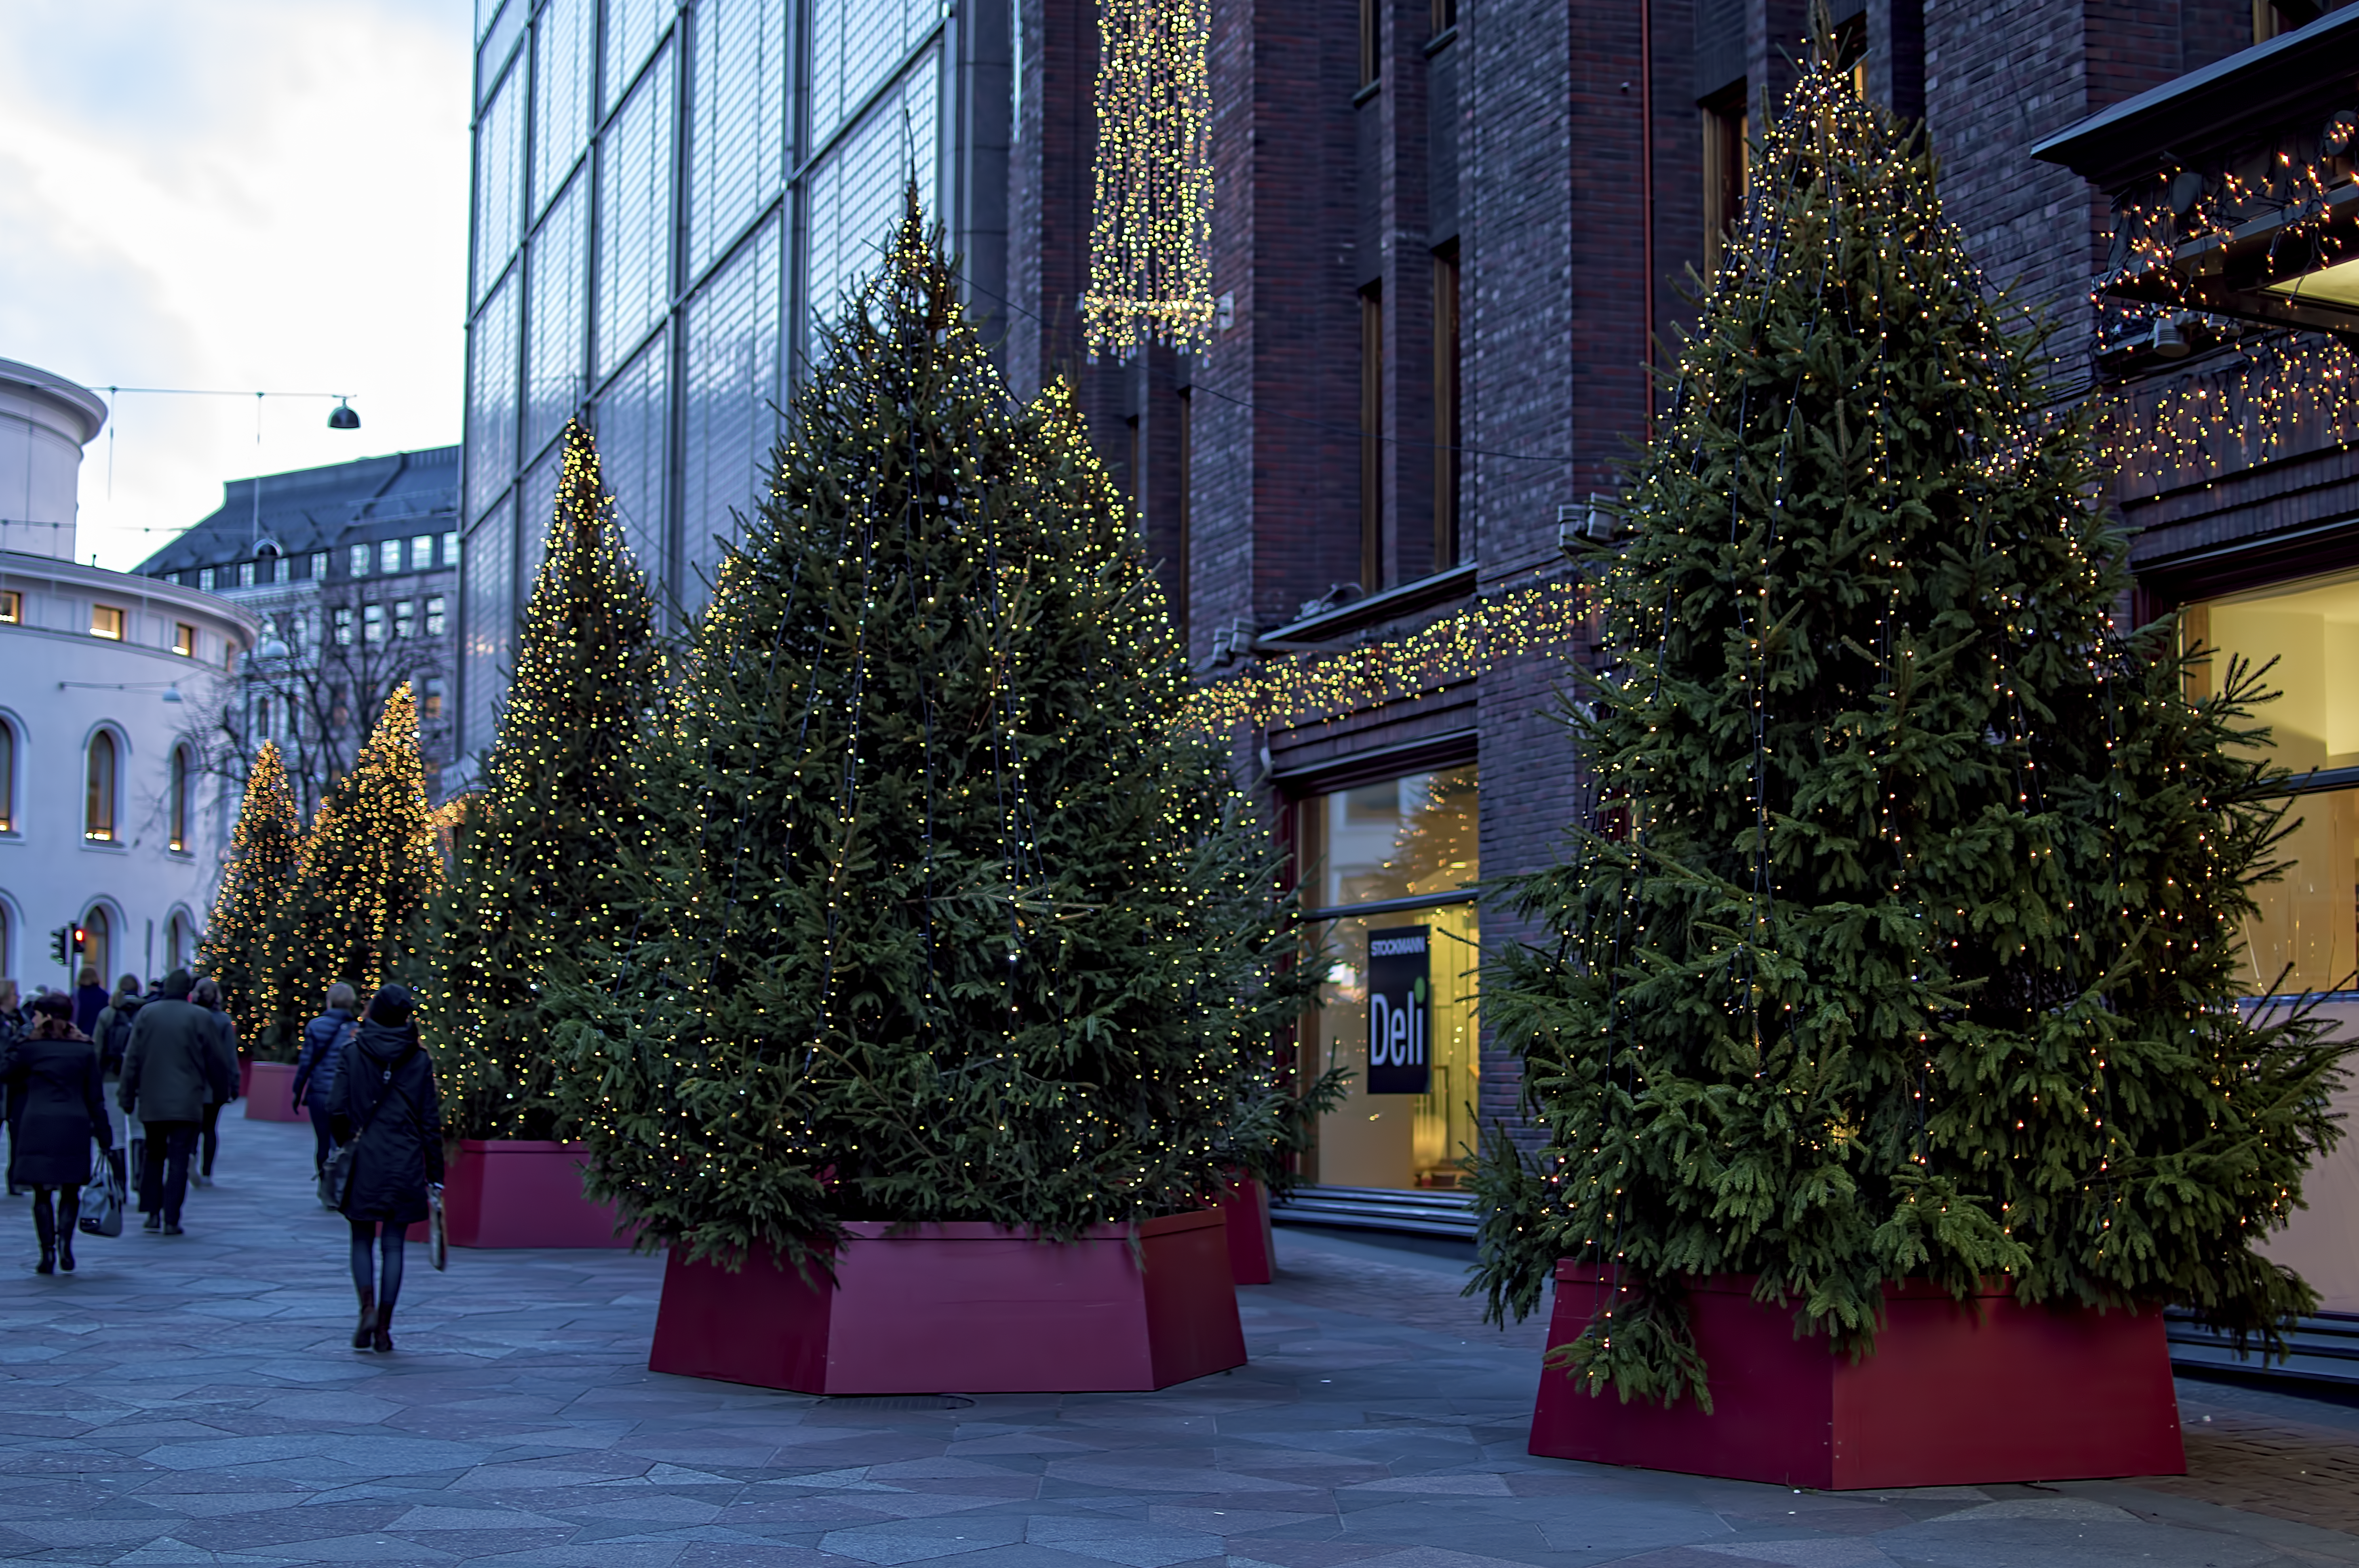
store, christmas, season, festive, trees, lights, cool image, finland, helsinki, department, cool photo, decorations, i, stockmann